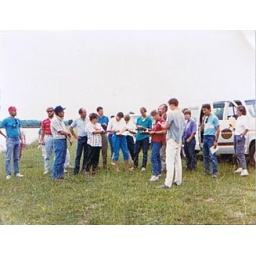
This was on our field trip to visit different fish farms in Georgia, Alabama, North and South Carolina in 1988.